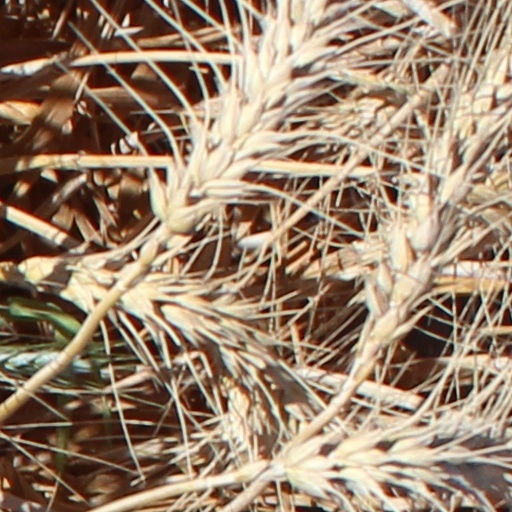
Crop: wheat